Chuang Guandong

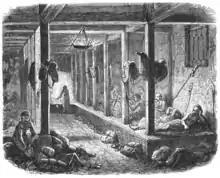
Migrants and other travelers on a "kang" in a one-room inn in a then-wild area east of Tonghua, Jilin, as seen by Henry E.M. James in 1887

Manchuria, also called Guandong (literally, "east of the pass" referring to Shanhai Pass at the east end of the Great Wall of China) or Guanwai, used to be a land of sparse population, inhabited mainly by the Tungusic peoples. In 1668 during the reign of the Kangxi Emperor, the Qing government decreed a further prohibition of non-Eight Banner people relocating into this area.